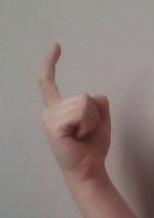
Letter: ra